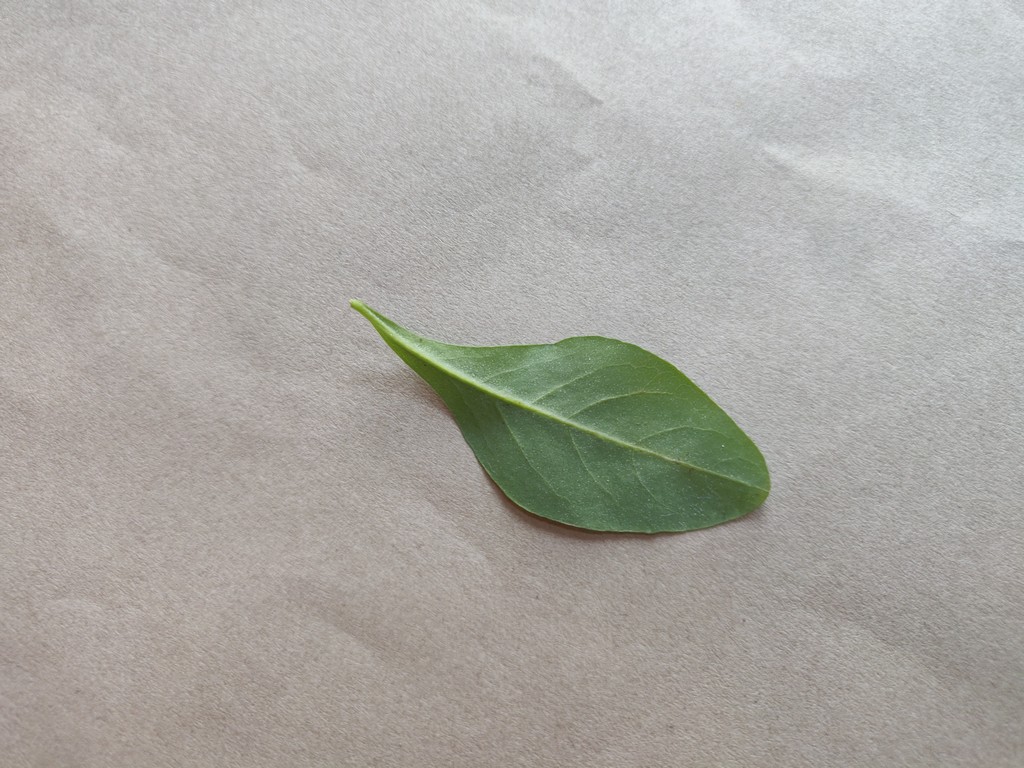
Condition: Healthy
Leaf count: single
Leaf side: back